Hawaii Belt Road

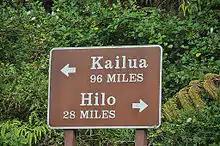
A sign across the road from the Hawaii Volcanoes National Park entrance

Just beyond the Kaū District line, the entrance to Hawaii Volcanoes National Park at mile 28 marks another name change, back to Māmalahoa Highway. The two lane road crests just before the mile 30 marker and then heads down a long downhill stretch through the Kaū desert towards the black sands of Punaluu Beach Park, passing macadamia orchards near the town of Pāhala at mile 51 and the Sea Mountain Resort in Nīnole at mile 56.